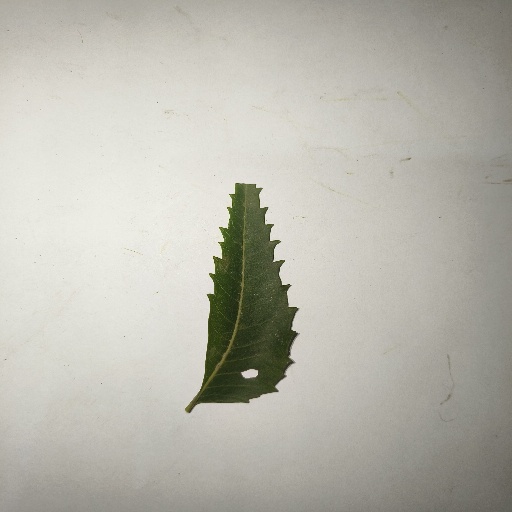
Species: Neem
Leaf condition: Shot Hole Leaf